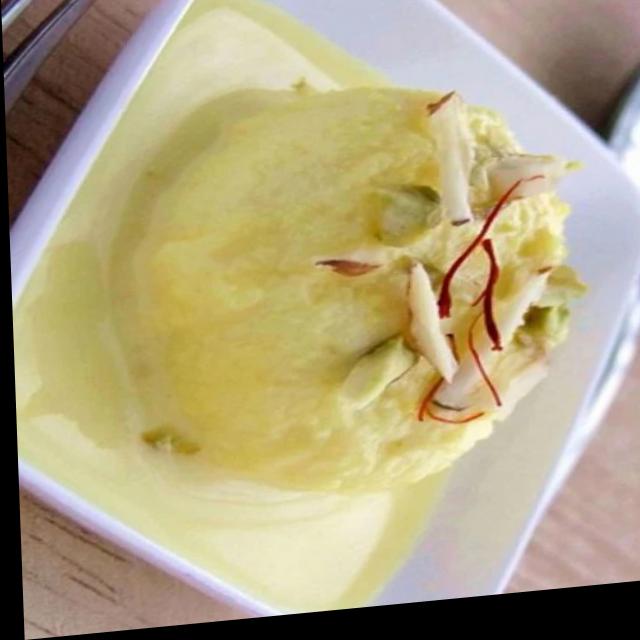
Dish: ras_malai